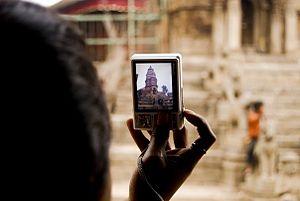
L'économie du Népal est l'une des plus pauvres du monde bien que le taux de population vivant sous le seuil de la pauvreté a diminué de moitié en passant de 50 % en 2004 à 25 % en 2011. Cependant, Duncan Campbell de l’Organisation Internationale du Travail, souligne que si la pauvreté diminue, elle diminue au regard des standards népalais et non des standards internationaux. Il considère que ce qui est vu comme une diminution de la pauvreté par les autorités népalaises est en réalité une diminution de l’extrême pauvreté se traduisant par une augmentation de la précarité de l’emploi. Près de 70 % des ménages népalais sont dans une situation de vulnérabilité où ils risquent de sombrer dans la pauvreté en vivant avec moins de 2,24€ par jour.